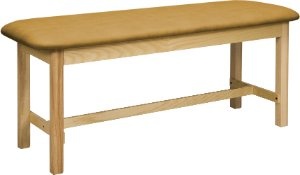
H-Brace Exam Table McKesson Fixed Height 400 lbs. Weight Capacity - M-862524-3349 | Each
Delivery - 1-2 Weeks, Directly Ships from the Manufacturer McKesson Exam Table Desert Tan with Natural wood frame. 27" table width. Flat top. With paper holder and cutter. McKesson Exam Tables feature a contemporary design and an easy to clean laminate surface. These comfortable tables are available in a variety of vinyl colors and two wooden finishes to match other furniture in your exam room. For added comfort and convenience, each table features a standard table paper holder, and table paper cutter or an optional flat or standard adjustable backrest. The McKesson Exam Table construction uses flat panel components with bolt-through, pre-threaded hardware for easy and secure assembly. The H-brace construction, scuff resistant wood coating, and stain resistant vinyl provide durability. Tables are available with or without a bottom shelf and two different table widths (27" or 30"). 400 lb. capacity under normal use. 2%XE2%X80? firm foam padding. Premium, stain resistant, woven, knit backed vinyl comes in a variety of colors. Wood top coat resists scuffs, stains and abrasions. Seamless rounded corners. Easy to assemble. Without a bottom shelf. Not made with natural rubber latex. Packaged: Each Item Id 862524 MF ID 2060F-DTANNAT Brand McKesson Manufacturer McKesson Brand Application H-Brace Exam Table Back Style Flat Top Capacity 400 lbs. Weight Capacity Color Desert Tan Dimensions 27 W X 72 L Inch Frame Color Natural Frame Material Wood Height 31 Inch Height Height Adjustment Type Fixed Height Storage Type Without Storage UNSPSC Code 42192001 Latex Free Indicator Not Made with Natural Rubber Latex
Brand: McKesson
Category: Business & Industrial > Medical > Medical Furniture > Examination Chairs & Tables